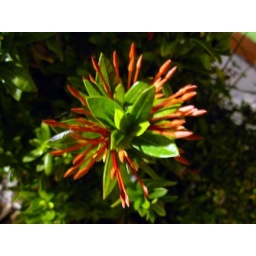
A bright and colorful flower I spotted while golfing in Florida.